Supercars Championship in video games

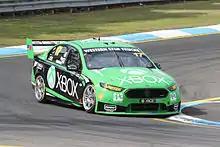
DJR Team Penske carried Xbox and "Forza Motorsport" signage at selected events in 2014 and 2015.

The V8 Supercars licence has featured in the "Forza Motorsport" series. The 2015 edition, "Forza Motorsport 6", featured ten V8 Supercars including all five marques that competed in the 2015 season. The series, a flagship series of Microsoft's Xbox series of consoles, has also featured as a sponsor on multiple real life V8 Supercars, including a wildcard entry from Triple Eight Race Engineering at the 2013 Supercheap Auto Bathurst 1000 and on DJR Team Penske cars in 2014 and 2015.